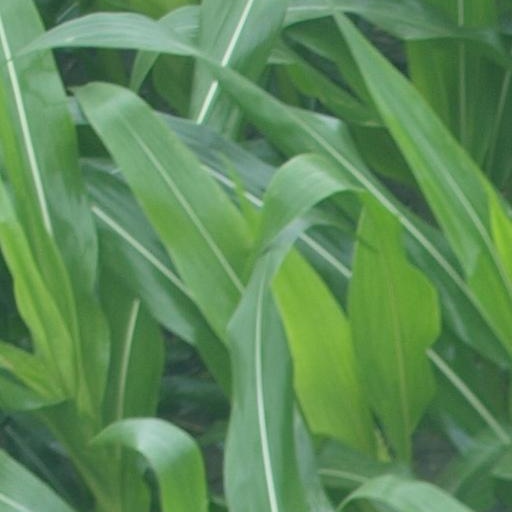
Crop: maize; corn